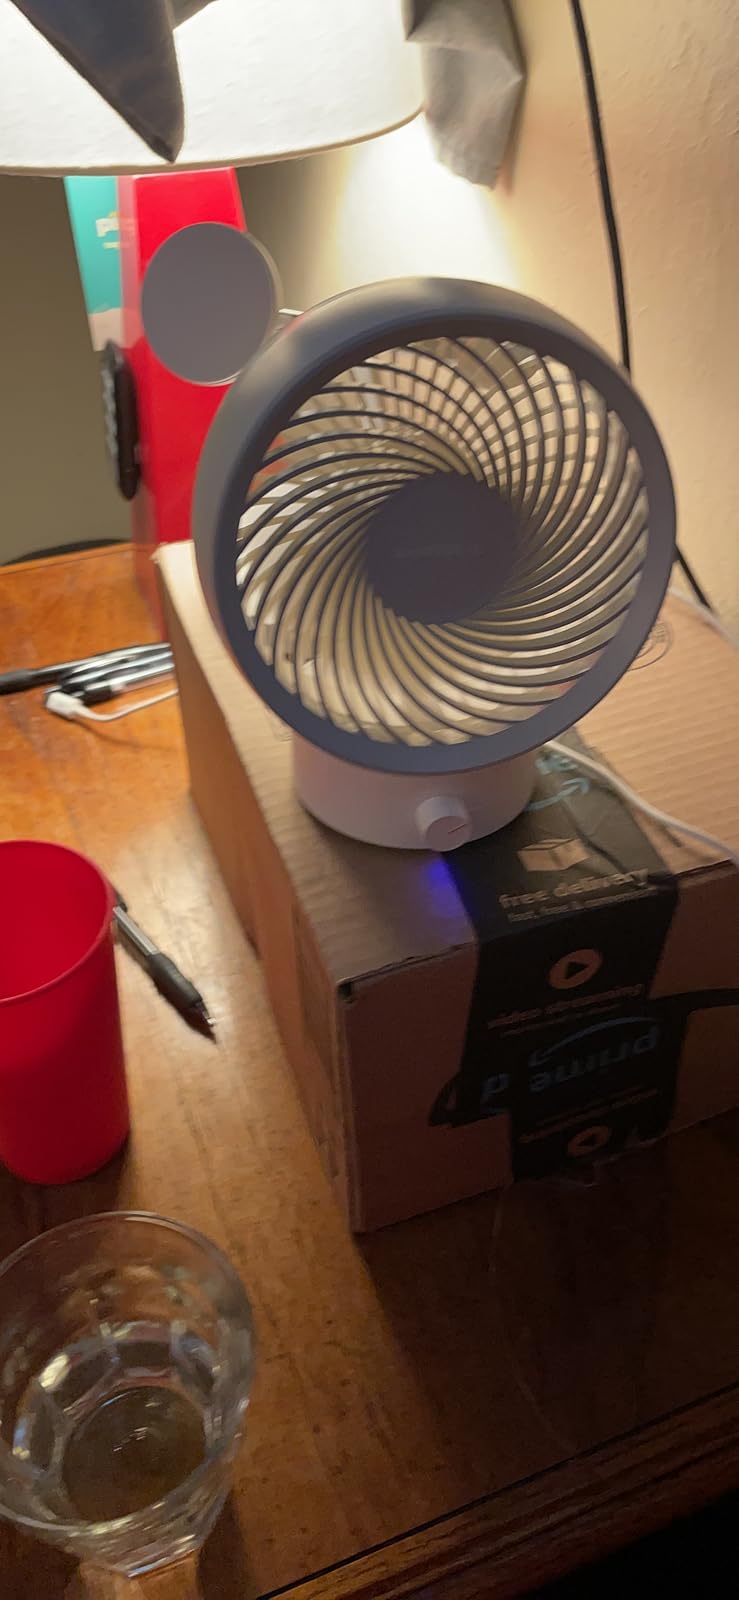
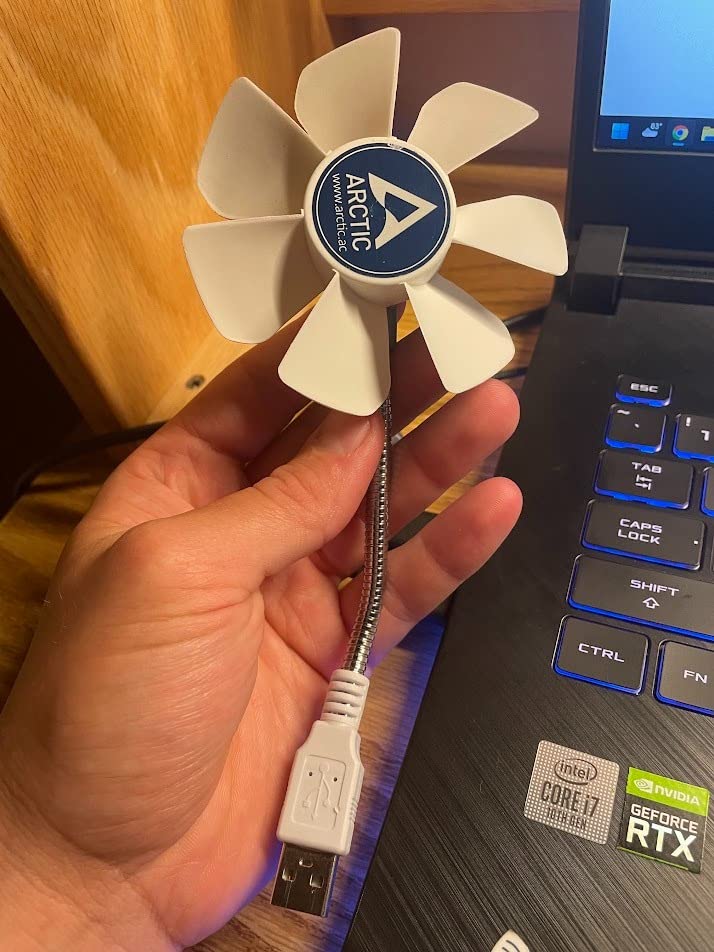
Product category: fan
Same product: no